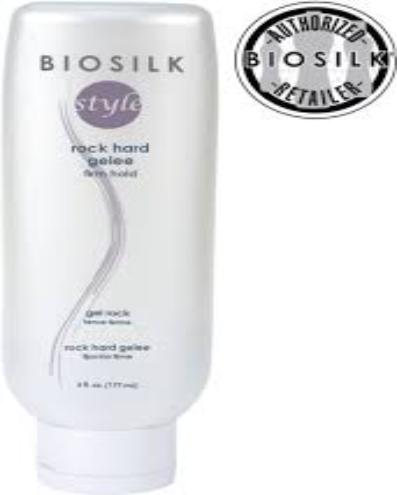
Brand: Biosilk
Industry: Necessities